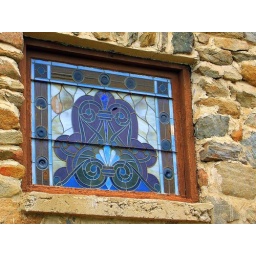
Pretty blue stained glass window in the tabernacle.